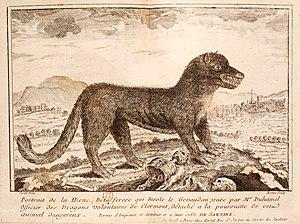
Gravure extraite du recueil factice de pièces relatives à la bête du Gévaudan, formé par Gervais-François Magné de Marolles.
La Bête du Gévaudan est un animal à l'origine d'une série d'attaques contre des humains survenues entre le 30 juin 1764 et le 19 juin 1767. Ces attaques, le plus souvent mortelles, entre 88 et 124 recensées selon les sources, eurent lieu surtout dans le nord de l'ancien pays du Gévaudan, région d'élevage. Quelques cas ont été signalés dans le sud de l'Auvergne, le nord du Vivarais, le Rouergue et le sud du Velay.